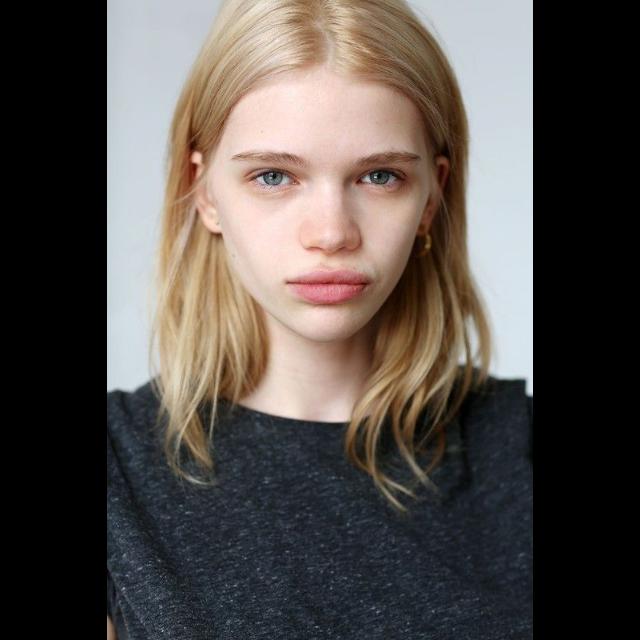
Portrait style: Real Portrait